Kim Gordon

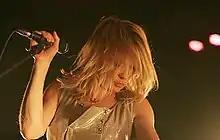
Gordon performing with Sonic Youth in Seattle, 2009

As a part of Sonic Youth, Gordon released several albums in the mid–late 1990s, including "Experimental Jet Set, Trash and No Star" (1994), "Washing Machine" (1995), and "A Thousand Leaves" (1998), all on DGC Records. They subsequently released "NYC Ghosts & Flowers" in 2000, and "Murray Street" in 2002. In 1999, after selling her share of X-Girl, Gordon relocated with Moore from New York City to Northampton, Massachusetts, to raise their daughter. Around 2002, Gordon became involved with The Supreme Indifference, a musical collaboration that involved Gordon, Jim O'Rourke and Alan Licht. The band appeared on the 2002 compilation "Fields and Streams", though their contribution was deemed "annoying" and the project "self-indulgent" by critic Adrian Begrand of "PopMatters".